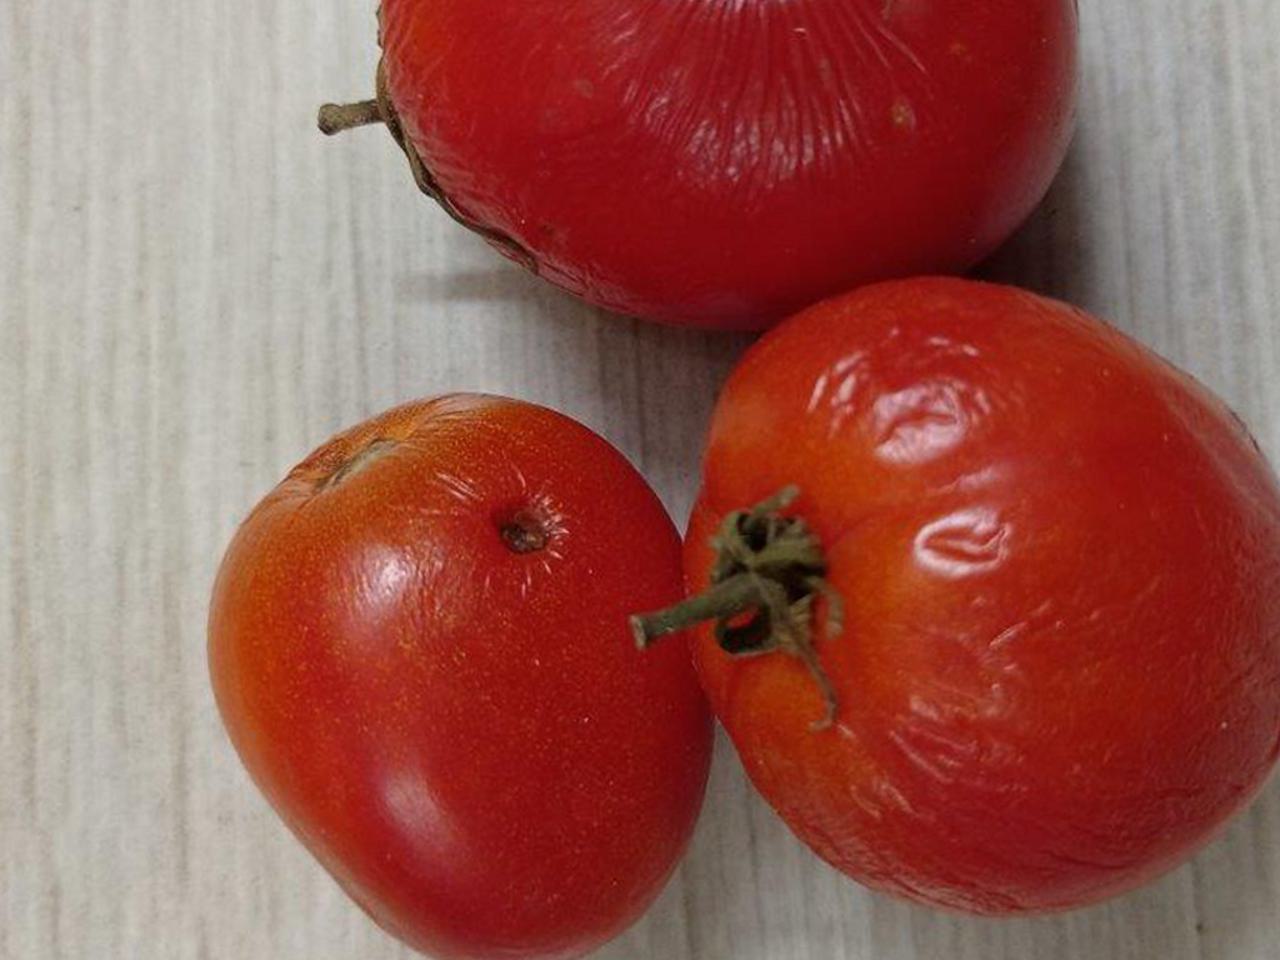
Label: Rotten